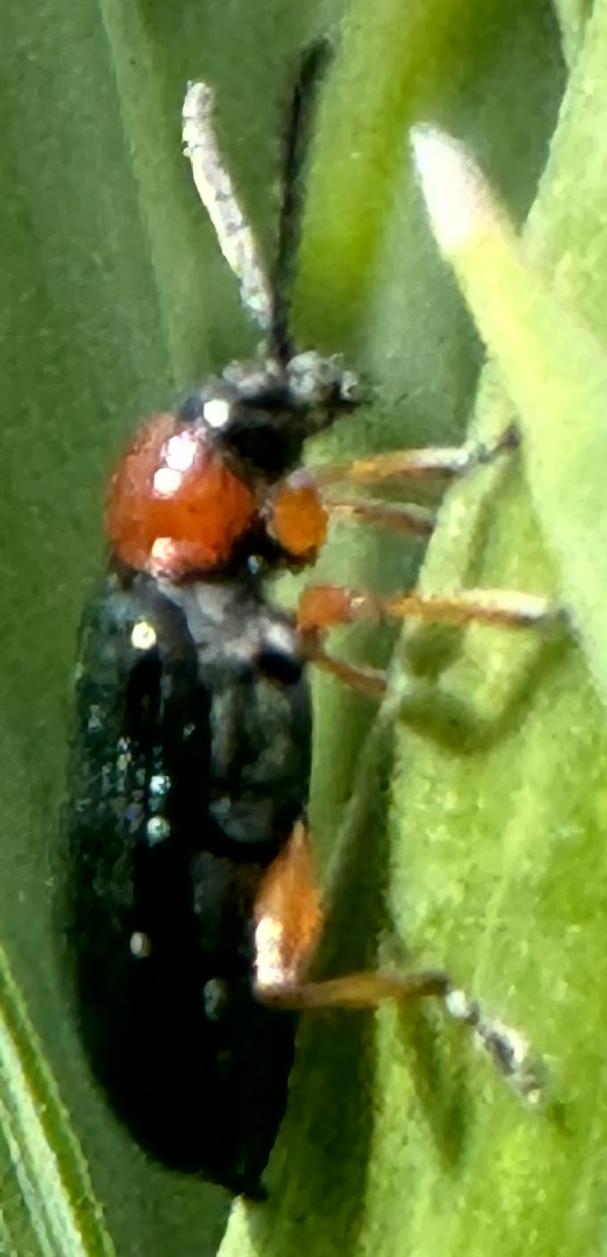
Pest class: cereal_leaf_beetle